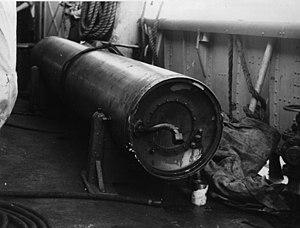
L'USS Corry (DD-463) est un destroyer de classe Gleaves en service dans la Marine des États-Unis pendant la Seconde Guerre mondiale. Il fut le deuxième navire nommé en l'honneur du lieutenant commander de l'US Navy William M. Corry Jr., un officier de la Première Guerre mondiale récipiendaire de la Medal of Honor.
L'Unterseeboot 1059 ou U-1059 est un sous-marin allemand de type VIIF utilisé par la Kriegsmarine pendant la Seconde Guerre mondiale.
La G7E, ou plus exactement la G7E / T2, G7E / T3 et G7E / T4 Falke sont les modèles de torpilles allemandes standards utilisés par les U-Boote pendant la Seconde Guerre mondiale. Désormais à propulsion électrique nécessitant un entretien à bord pour maintenir leur fonctionnalité, elles sont issues du modèle G7a à propulsion thermique.